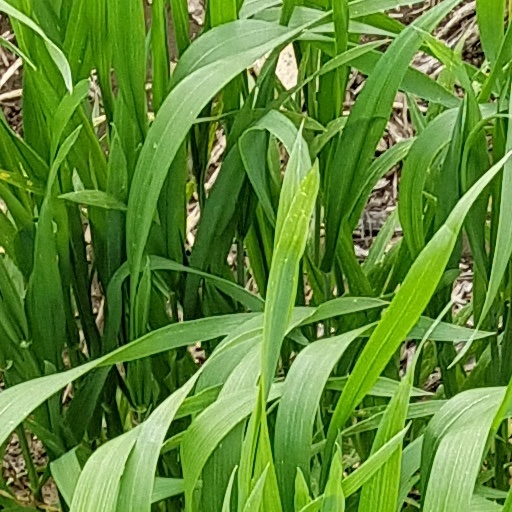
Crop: wheat